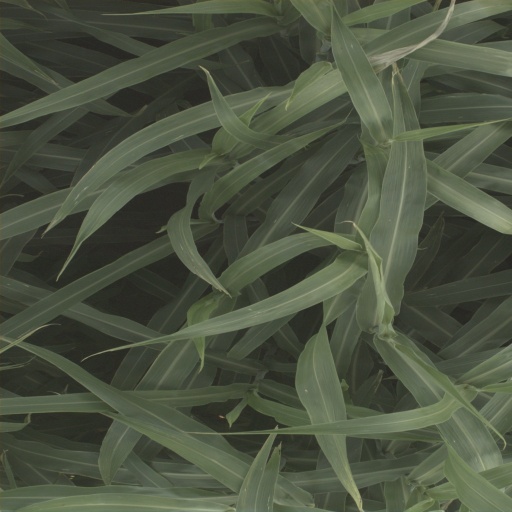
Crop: sorghum